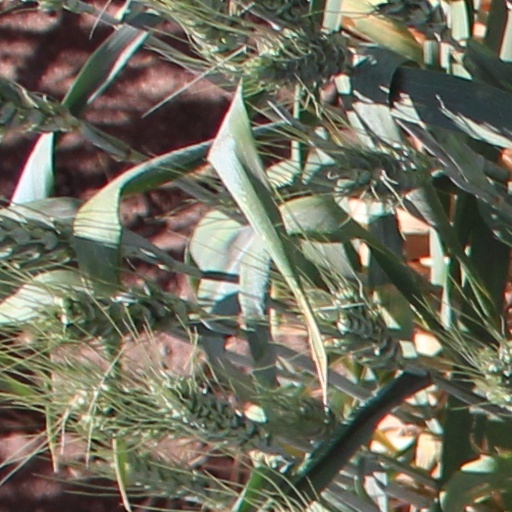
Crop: wheat